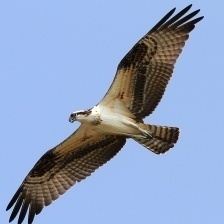
Species: OSPREY
Scientific name: PANDION HALIAETUS